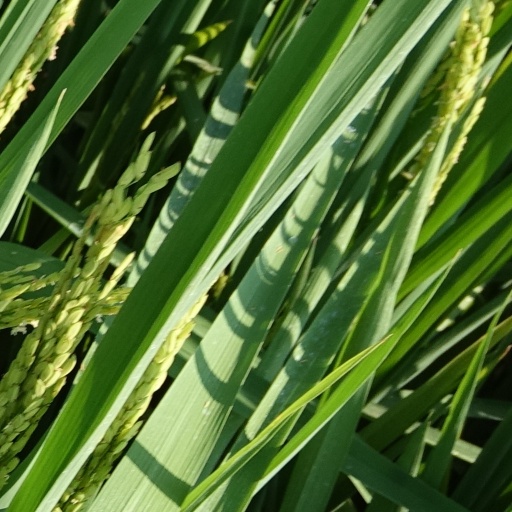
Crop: rice